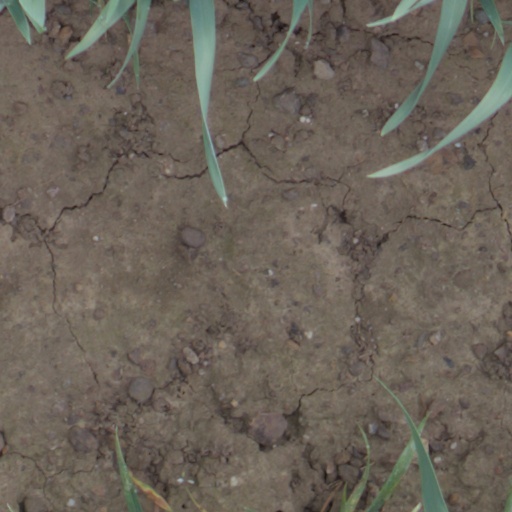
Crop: wheat